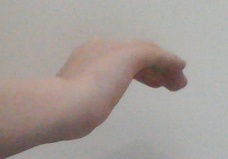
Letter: haa